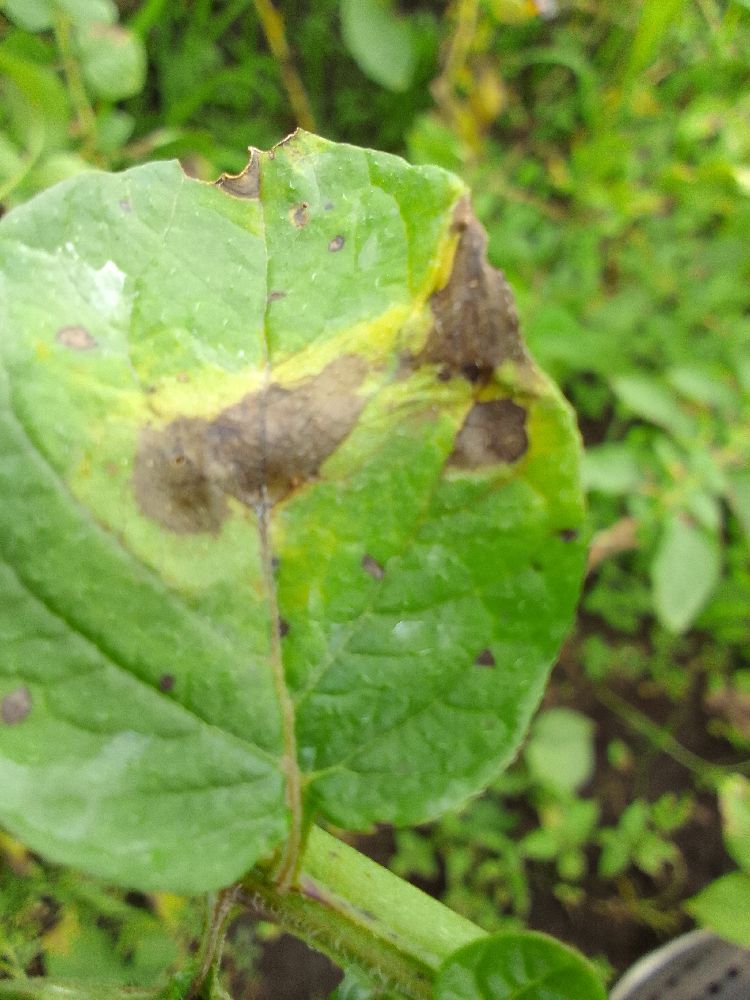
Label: Late blight